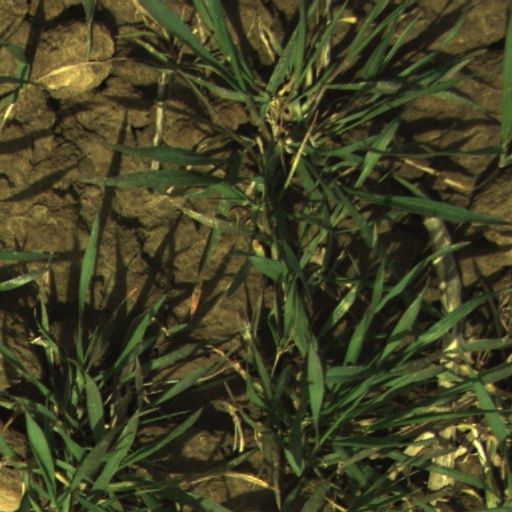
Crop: wheat